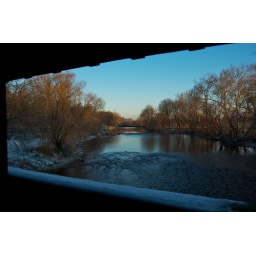
This was taken out of a window in the covered bridge, the river is the Conestoga. Happy Turkey Day, everyone!